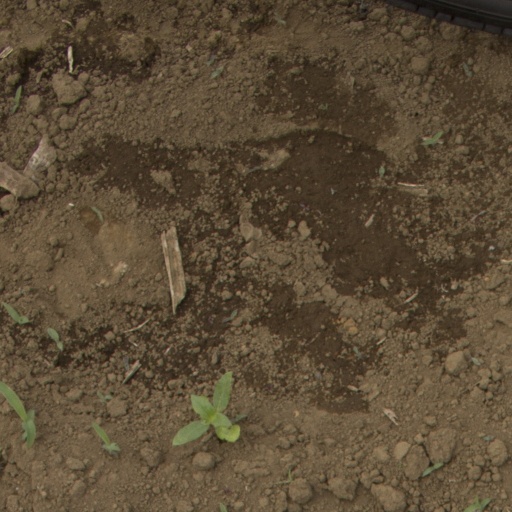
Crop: Jerusalem artichoke